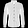
Label: Shirt